Mosedale, Cumbria

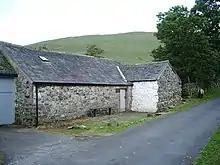

Mosedale is a hamlet and former civil parish, now in the parish of Mungrisdale in the Westmorland and Furness district, in the county of Cumbria, in the north west of the English Lake District. It is on the River Caldew, north east of Bowscale Fell and south east of Carrock Fell, about one mile north of Mungrisdale. In 1931 the parish had a population of 49. In the 2011 United Kingdom census the parish of Mungrisdale, comprising eight hamlets including Mosedale, had a population of 297.